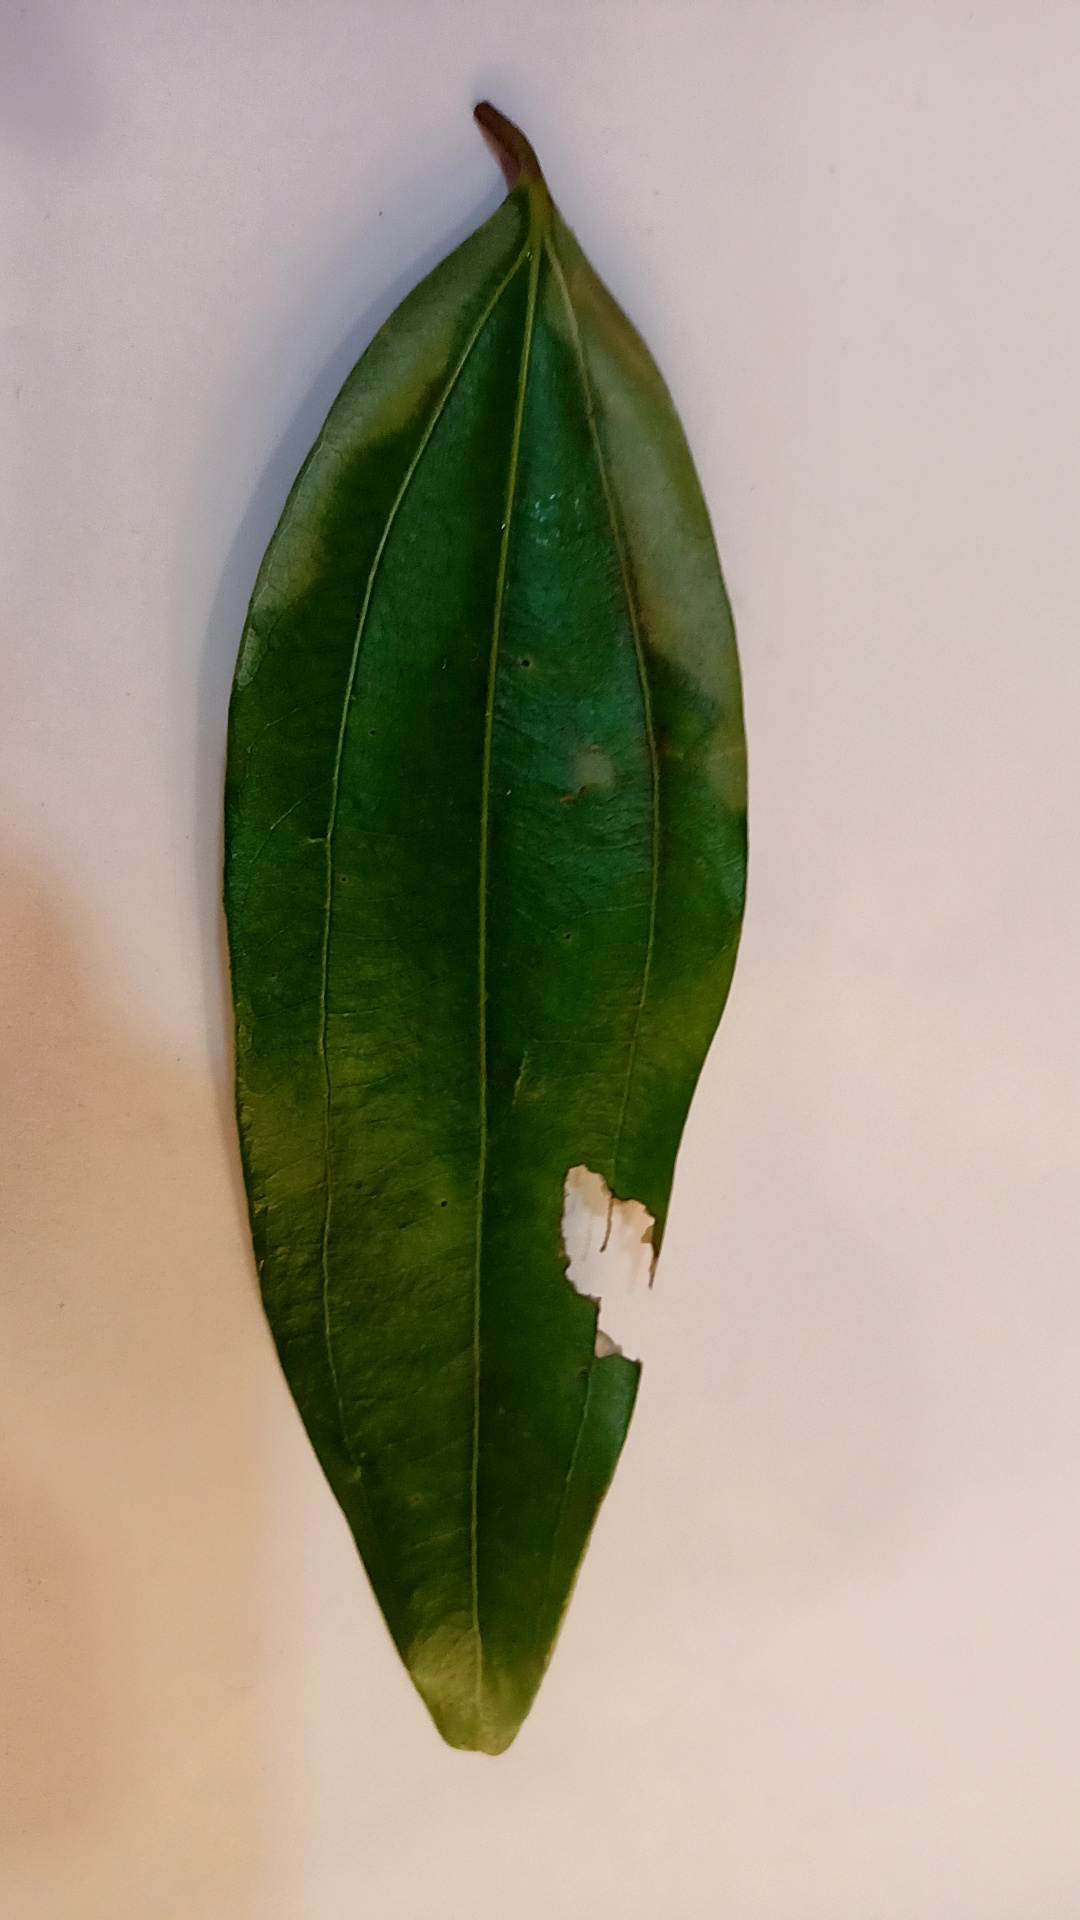
Label: Disease